Aura (Lady Gaga song)

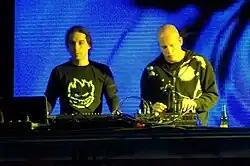
Infected Mushroom playing at a DJ booth

Development of Gaga's third studio album, "Artpop", began shortly after the release of "Born This Way" (2011); by the following year, its concepts were "beginning to flourish" as Gaga collaborated with producers Fernando Garibay and DJ White Shadow. As the singer embarked on her Born This Way Ball tour, she began collaborating with disc jockey Zedd. In October 2012, when asked by DJ Calvin Harris about her work with Zedd, Gaga sent a cryptic Twitter message: "Were all good [Zedd] miss you buddy been listening to **rq* all day". The abbreviated word was assumed to refer to a song title. About a year later, a demo from Gaga's "Artpop" sessions leaked with the song, entitled "Burqa"; however, it was presumed to have a two-part title.